Marianne Ihlen

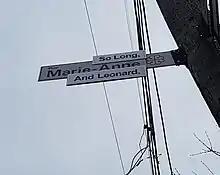
Modified street name sign in November 2016 at the intersection of Marie-Anne Street and Saint-Dominique Street in Montreal following the death of Leonard Cohen

Cohen dedicated his third volume of poetry, "Flowers for Hitler", to Ihlen, with the poems "For Marianne" and "Waiting for Marianne", dealing specifically with her. Cohen's 1972 volume of poetry "The Energy of Slaves" also refers to Ihlen in "Welcome Home".